Crossbuck

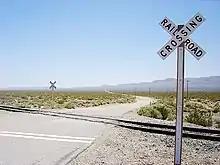
American crossbucks at the intersection of Redrock Randsburg Road and the Southern Pacific (now Union Pacific) Railroad, in the Mojave Desert near Garlock, California, May 2004

A crossbuck is a traffic sign used to indicate a level railway crossing. It is composed of two slats of wood or metal of equal length, fastened together on a pole in a saltire formation (resembling the letter X). Crossbucks are often supplemented by electrical warnings of flashing lights, a bell, and/or a boom barrier that descends to block the road and prevent traffic from crossing the tracks.